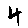
Label: 4